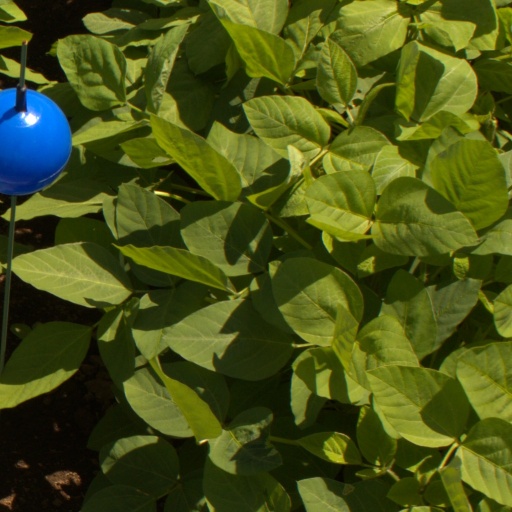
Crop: soybean